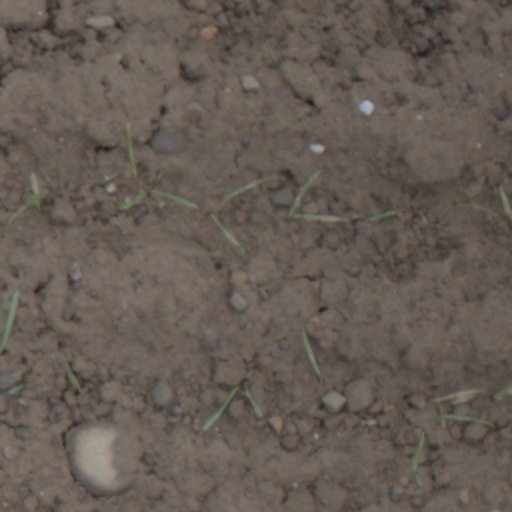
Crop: wheat